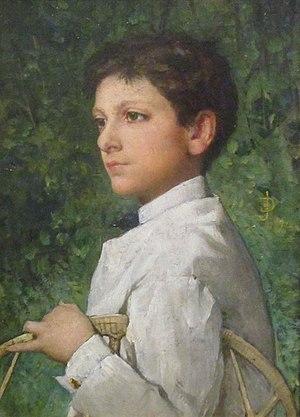
Portrait de Georges Desvallières (1861-1950) enfant par Jules-Élie Delaunay. Collection particulière. Exposé en 2016 au Petit Palais.
George Desvallières, pseudonyme d'Olivier Gabriel Victor Georges Lefèbvre-Desvallières, né le 14 mars 1861 à Paris, et mort dans la même ville le 5 octobre 1950, est un peintre français.